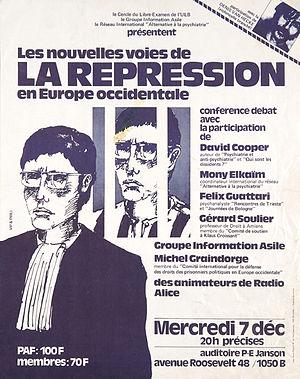
Cercle du Libre Examen 7 décembre 1977
Fondé le 14 janvier 1928, le Cercle du Libre Examen est un cercle estudiantin, reconnu par l'Université libre de Bruxelles. Il a pour mission de promouvoir les valeurs du libre examen qui prône le rejet de l'argument d'autorité en matière de savoir et la liberté de jugement. Centre d'étude et de réflexion critiques, son rôle fondamental est de susciter le débat, de favoriser une prise de conscience de ses membres. C'est dans cet esprit que sont conçues ses activités et ses publications.